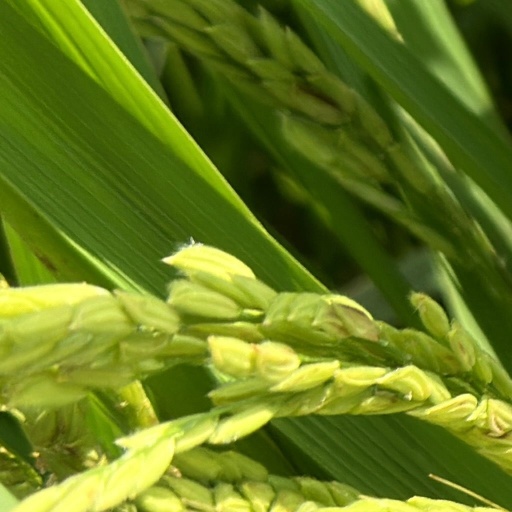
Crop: rice